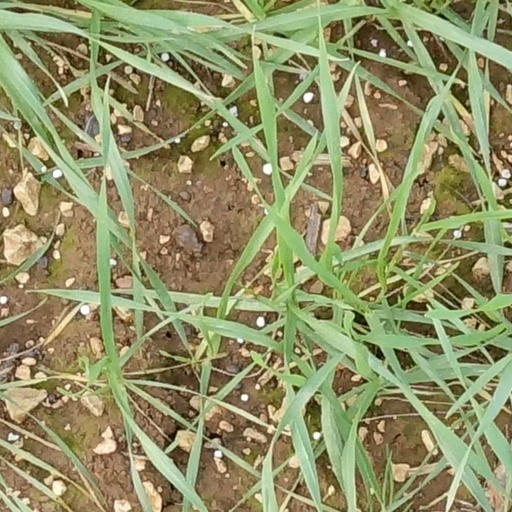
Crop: wheat